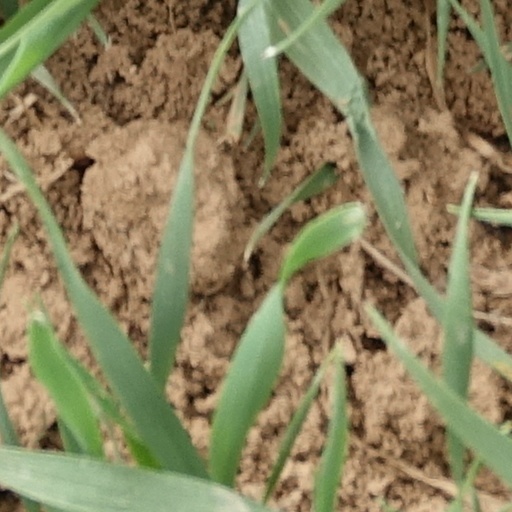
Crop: wheat